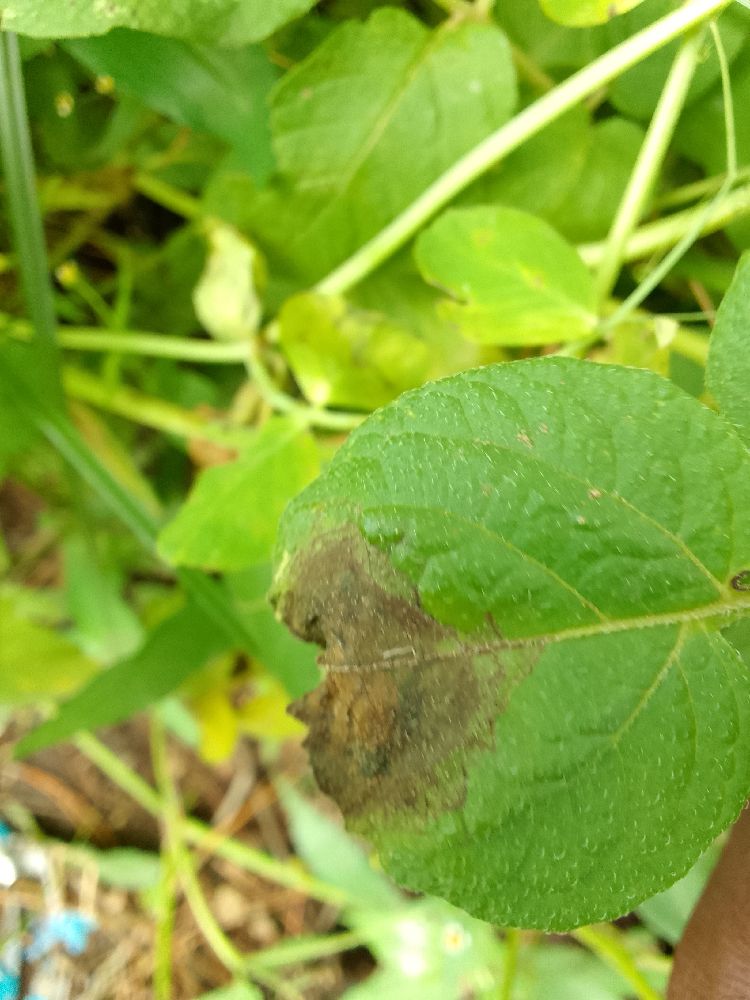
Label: Late blight